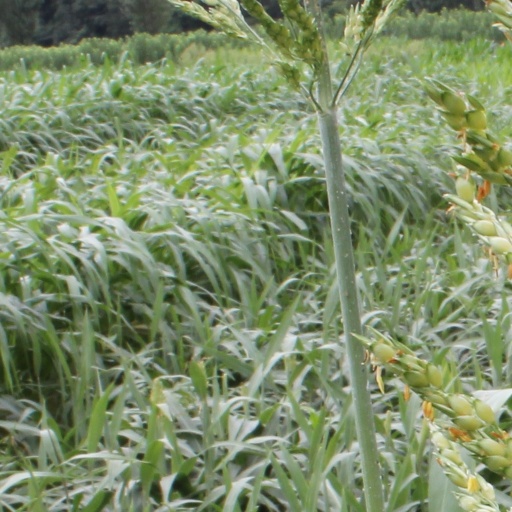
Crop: sorghum